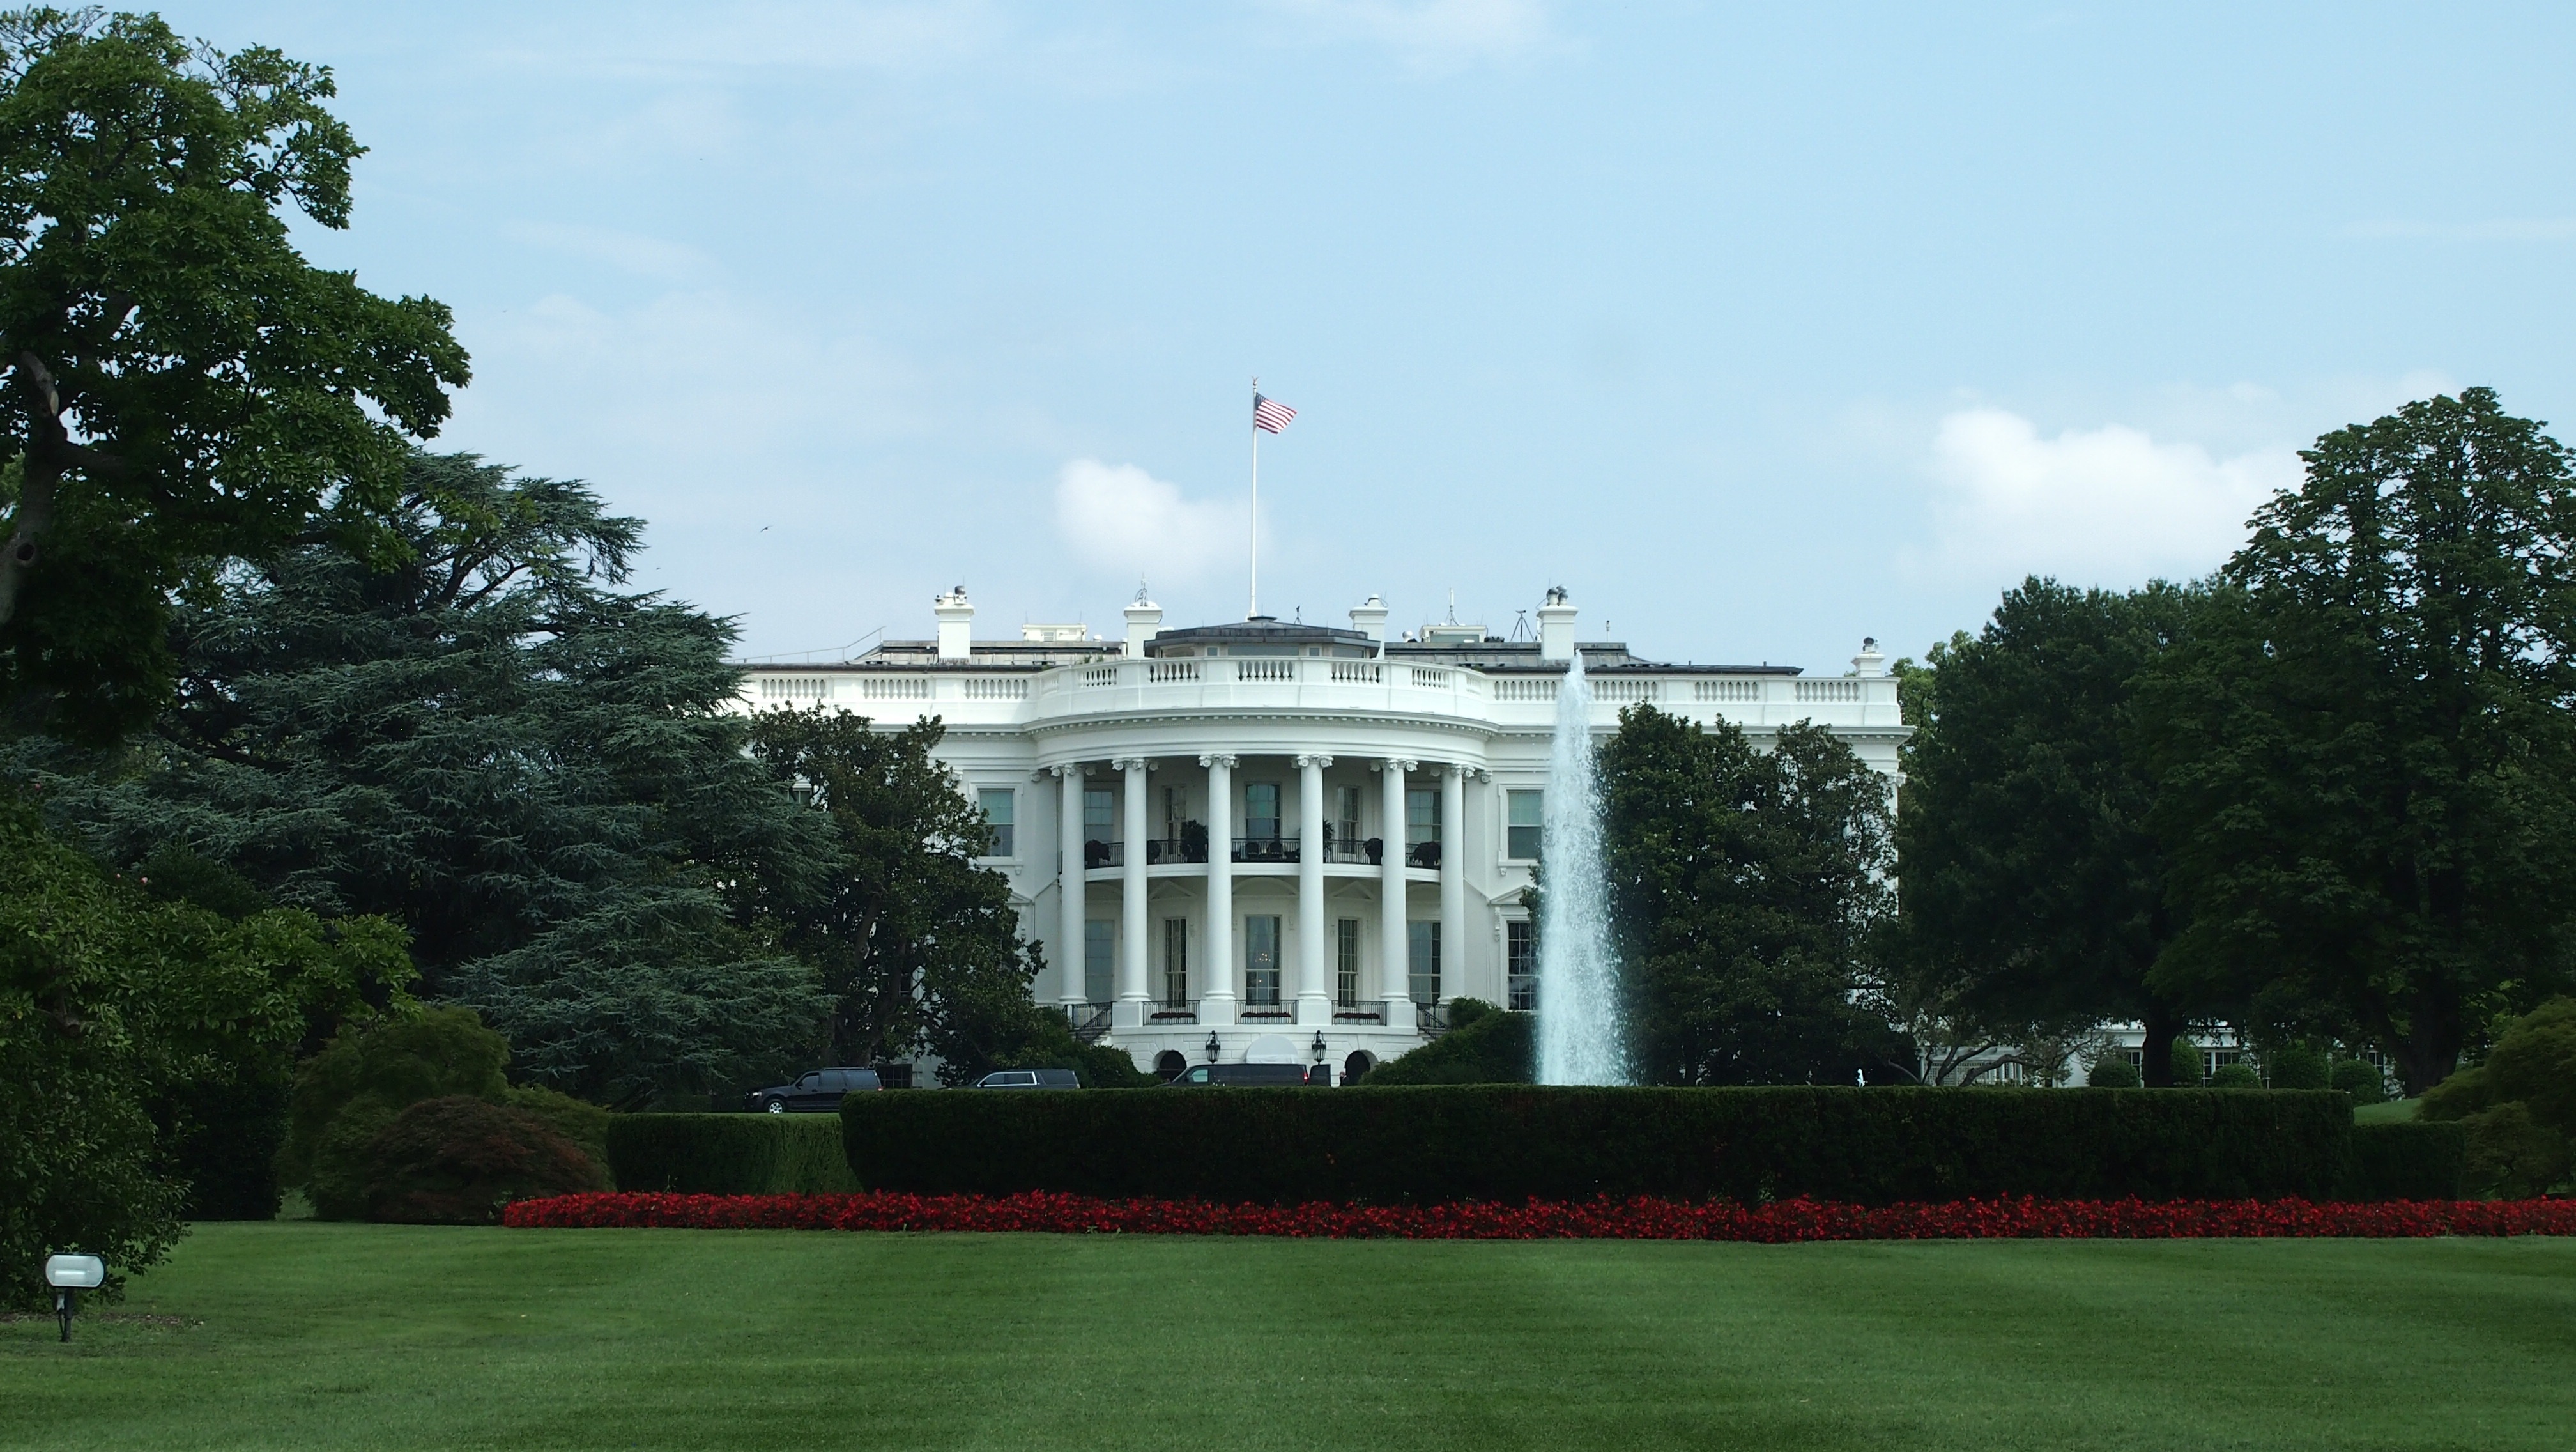
structure, lawn, building, chateau, palace, park, usa, landmark, stadium, president, white house, places of interest, memorial, estate, what, sport venue